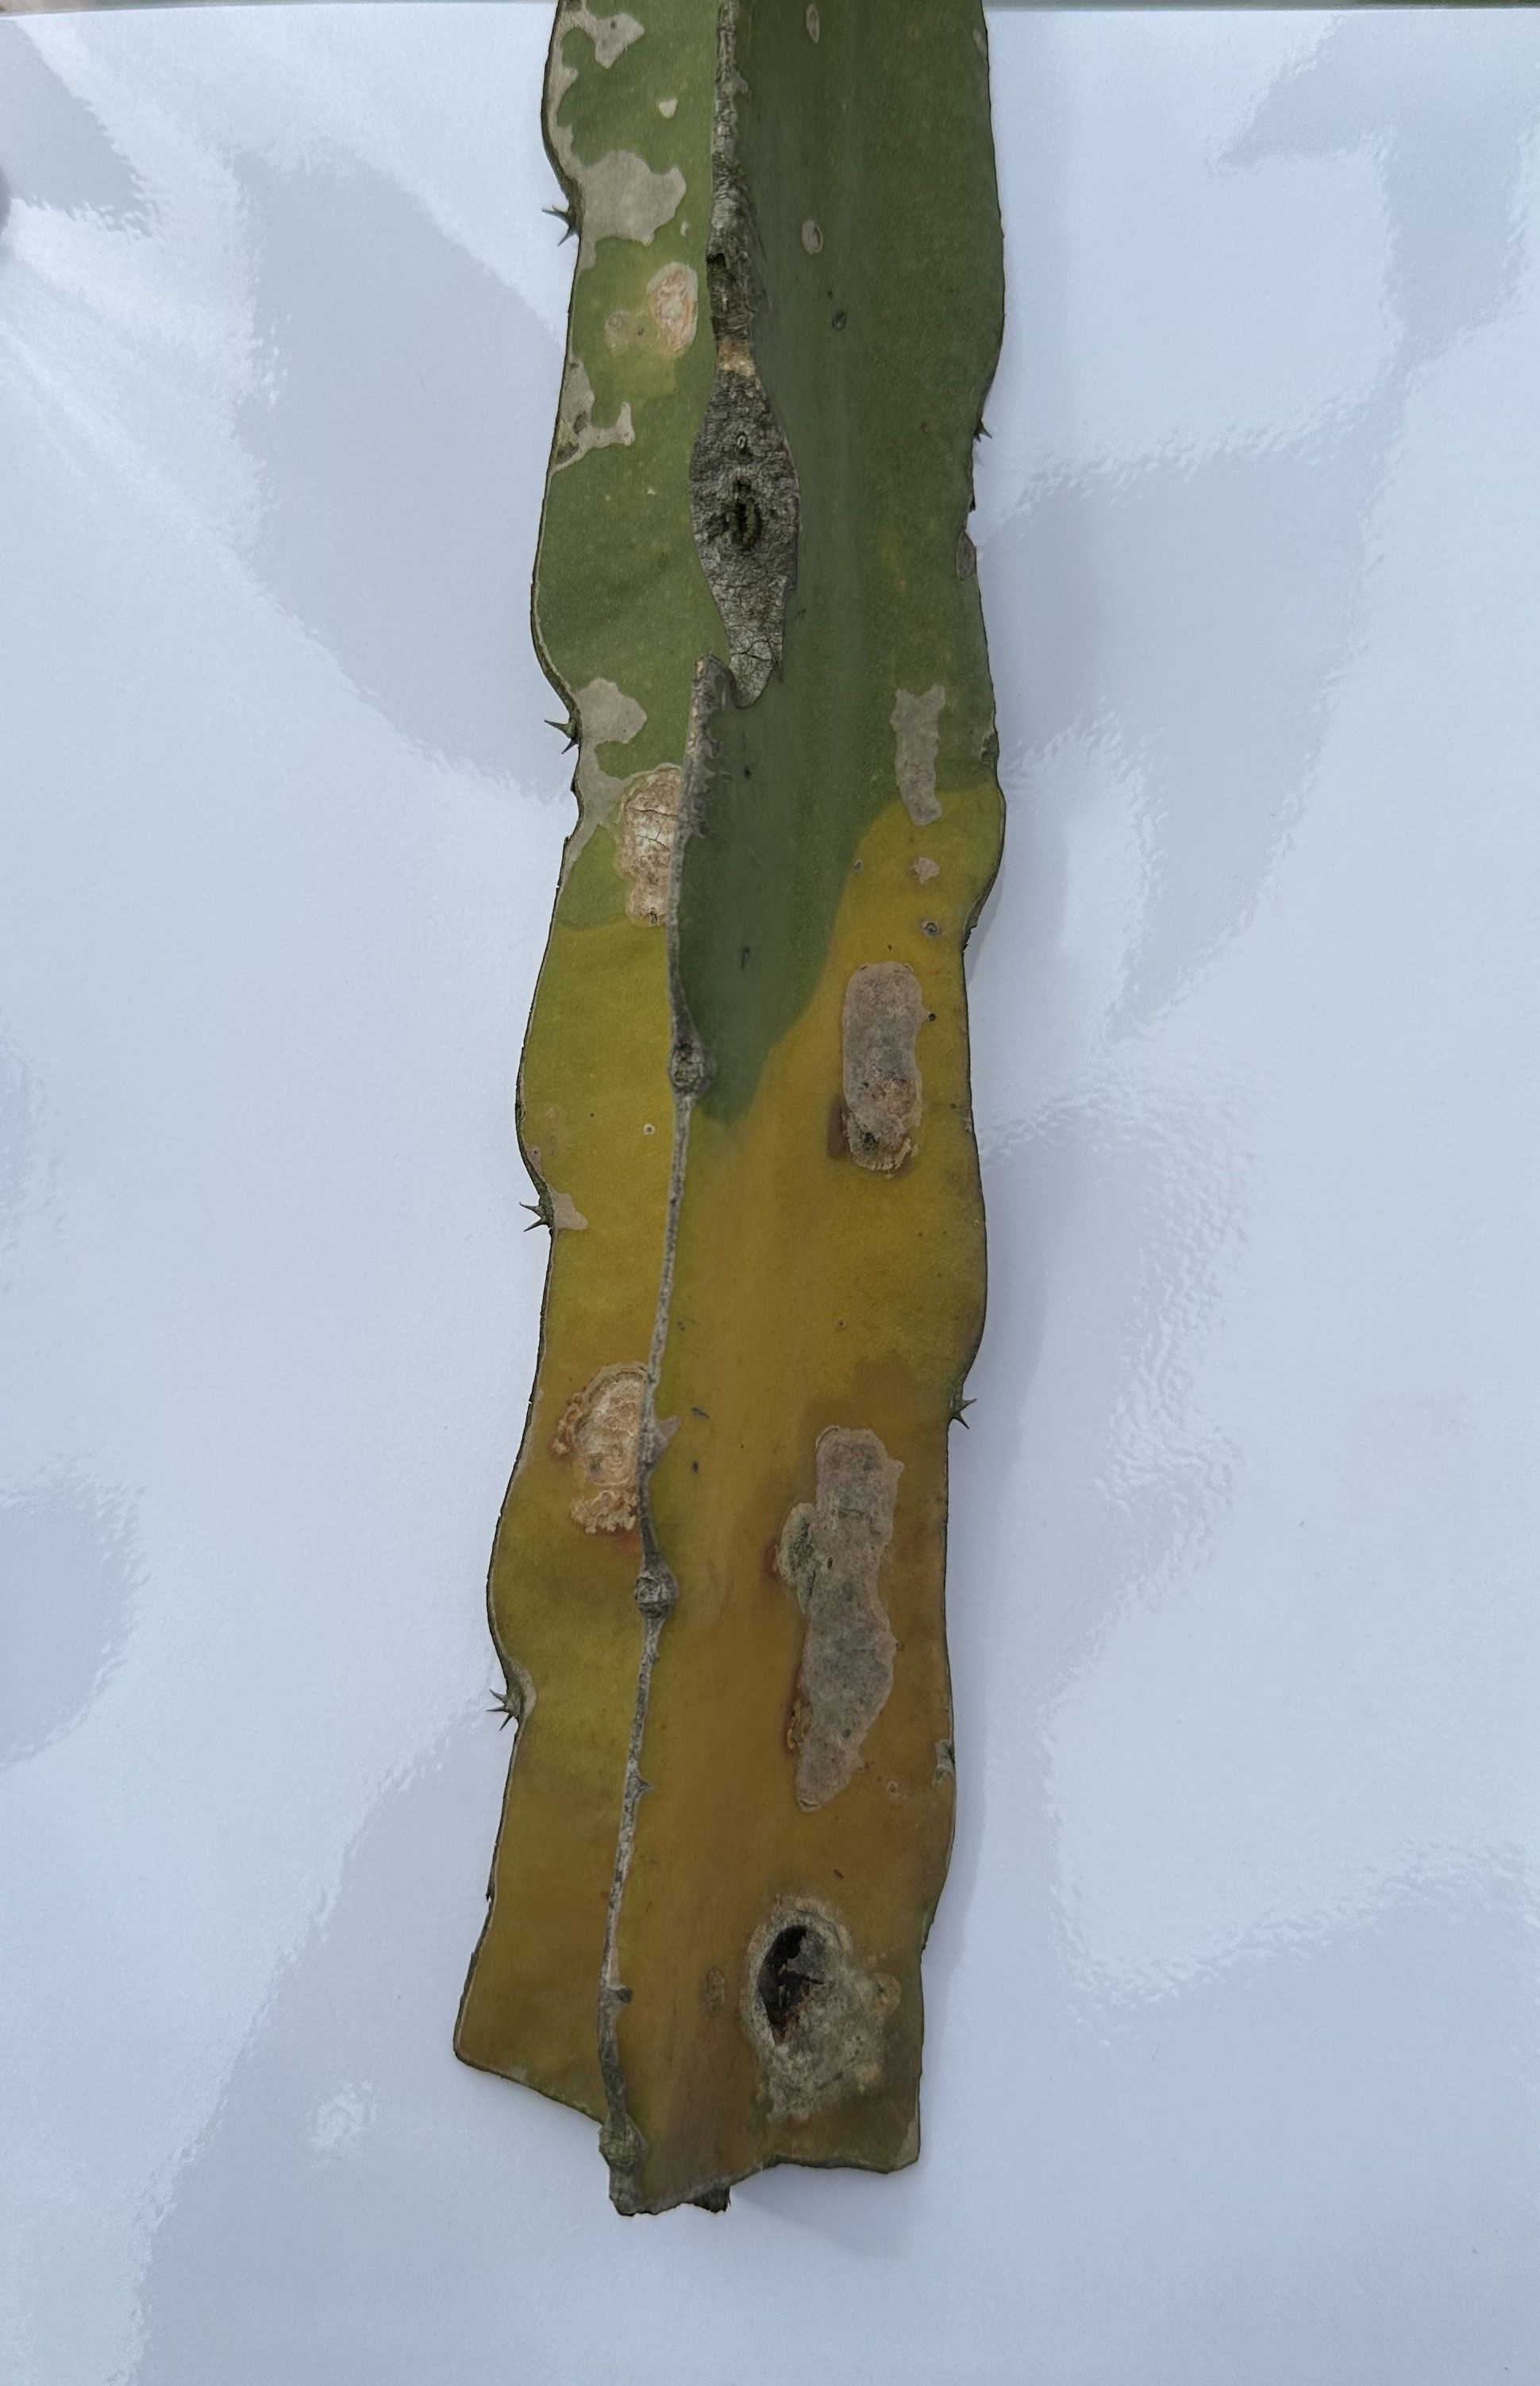
Label: Bad leaf